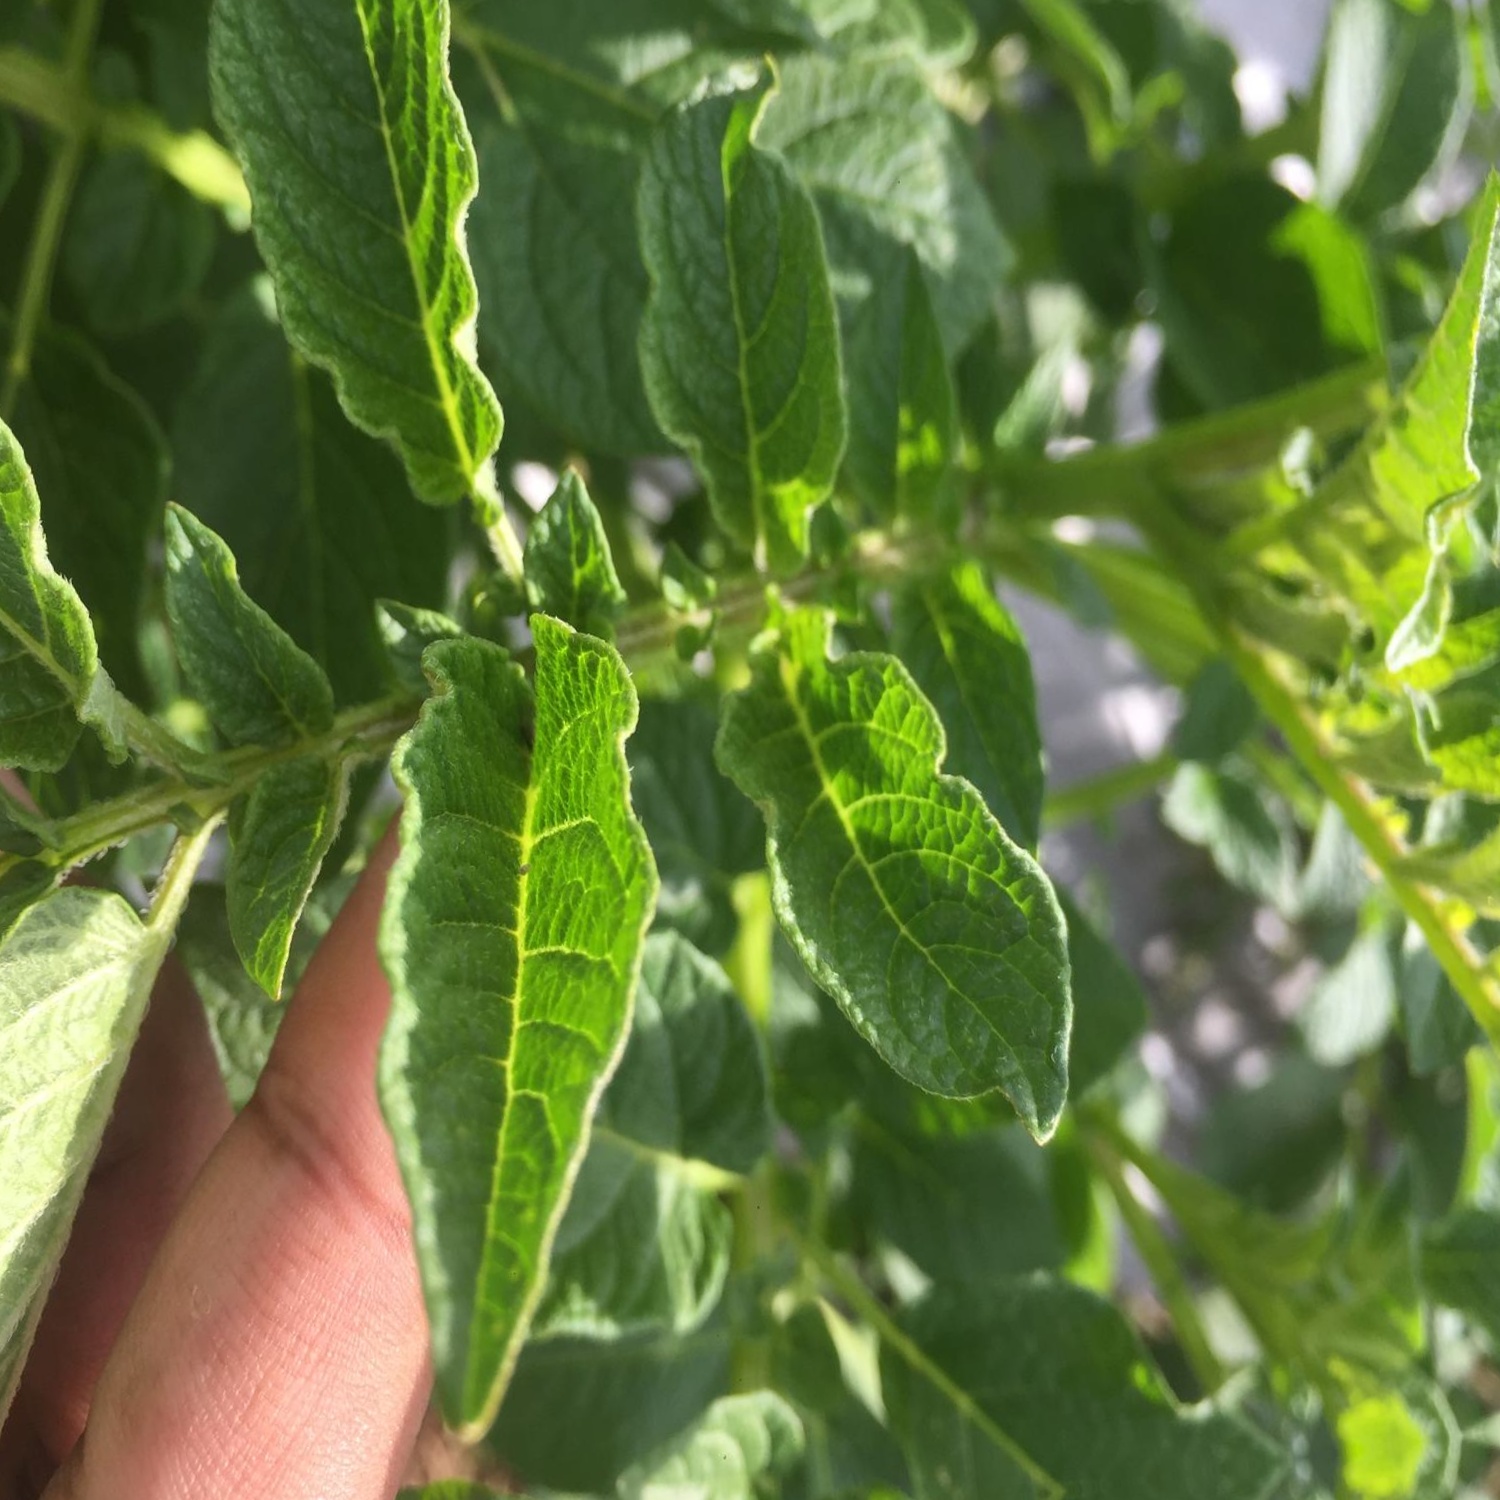
Etiqueta: Virus